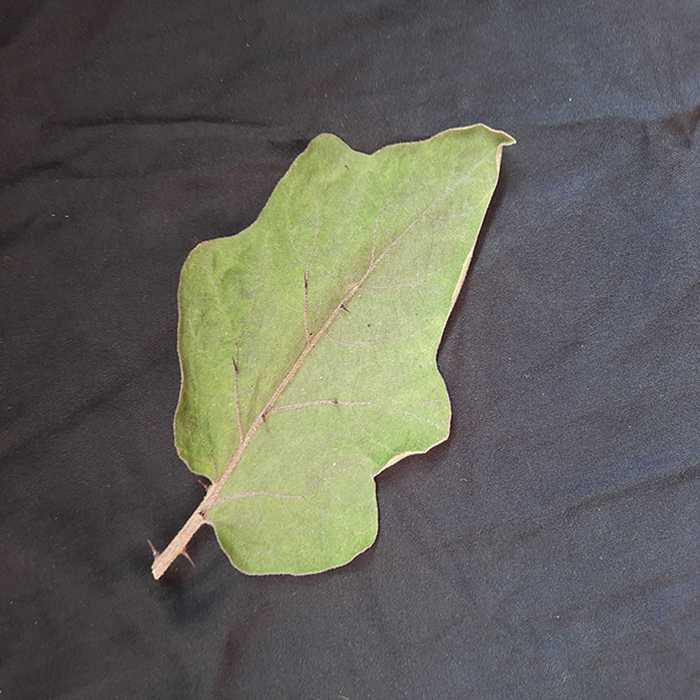
Plant: Eggplant
Label: Eggplant fresh leaf